Athletic–Barcelona clásico

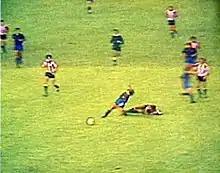
Still image from video footage of Goikoetxea's tackle on Maradona

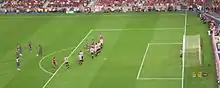
A scene from the 2009 Supercopa de España at Camp Nou

The season would be remembered for two of the most notorious incidents in Spanish football history, amidst a backdrop of serious tension in society, much of it due to terrorism committed by Basque separatists ETA. The league schedule paired Barcelona and Athletic Bilbao at Camp Nou in the fourth round of fixtures in September 1983, and the home side were two goals ahead by the interval; early in the second half, Goikoetxea was angered by a hard tackle from Schuster, prompting Maradona to suggest that he calm down, but a short time later, Maradona dribbled into space in midfield and was tackled crudely from behind by Goikoetxea, who appeared to make little attempt to play the ball and snapped Maradona's ankle. Despite the recklessness of the challenge, Goikoetxea was only cautioned. Barcelona went on to win 4–0, but lost Maradona until January 1984. The Athletic bus was stoned as it left the city. Goikoetxea, from then on frequently referred to as the "Butcher of Bilbao" after the incident became widely publicised, was given an 18-match ban, soon reduced to nine then six, meaning he returned in November, and his importance to the team was underlined by the fact those were the only league matches he missed all season.